Lothrop Mansion

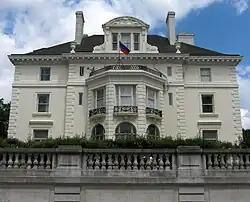
Lothrop Mansion in 2010

The Lothrop Mansion, also known as the Alvin Mason Lothrop House, is a historic Beaux Arts home, located at 2001 Connecticut Avenue, Northwest, Washington, D.C., in the Kalorama Triangle neighborhood.